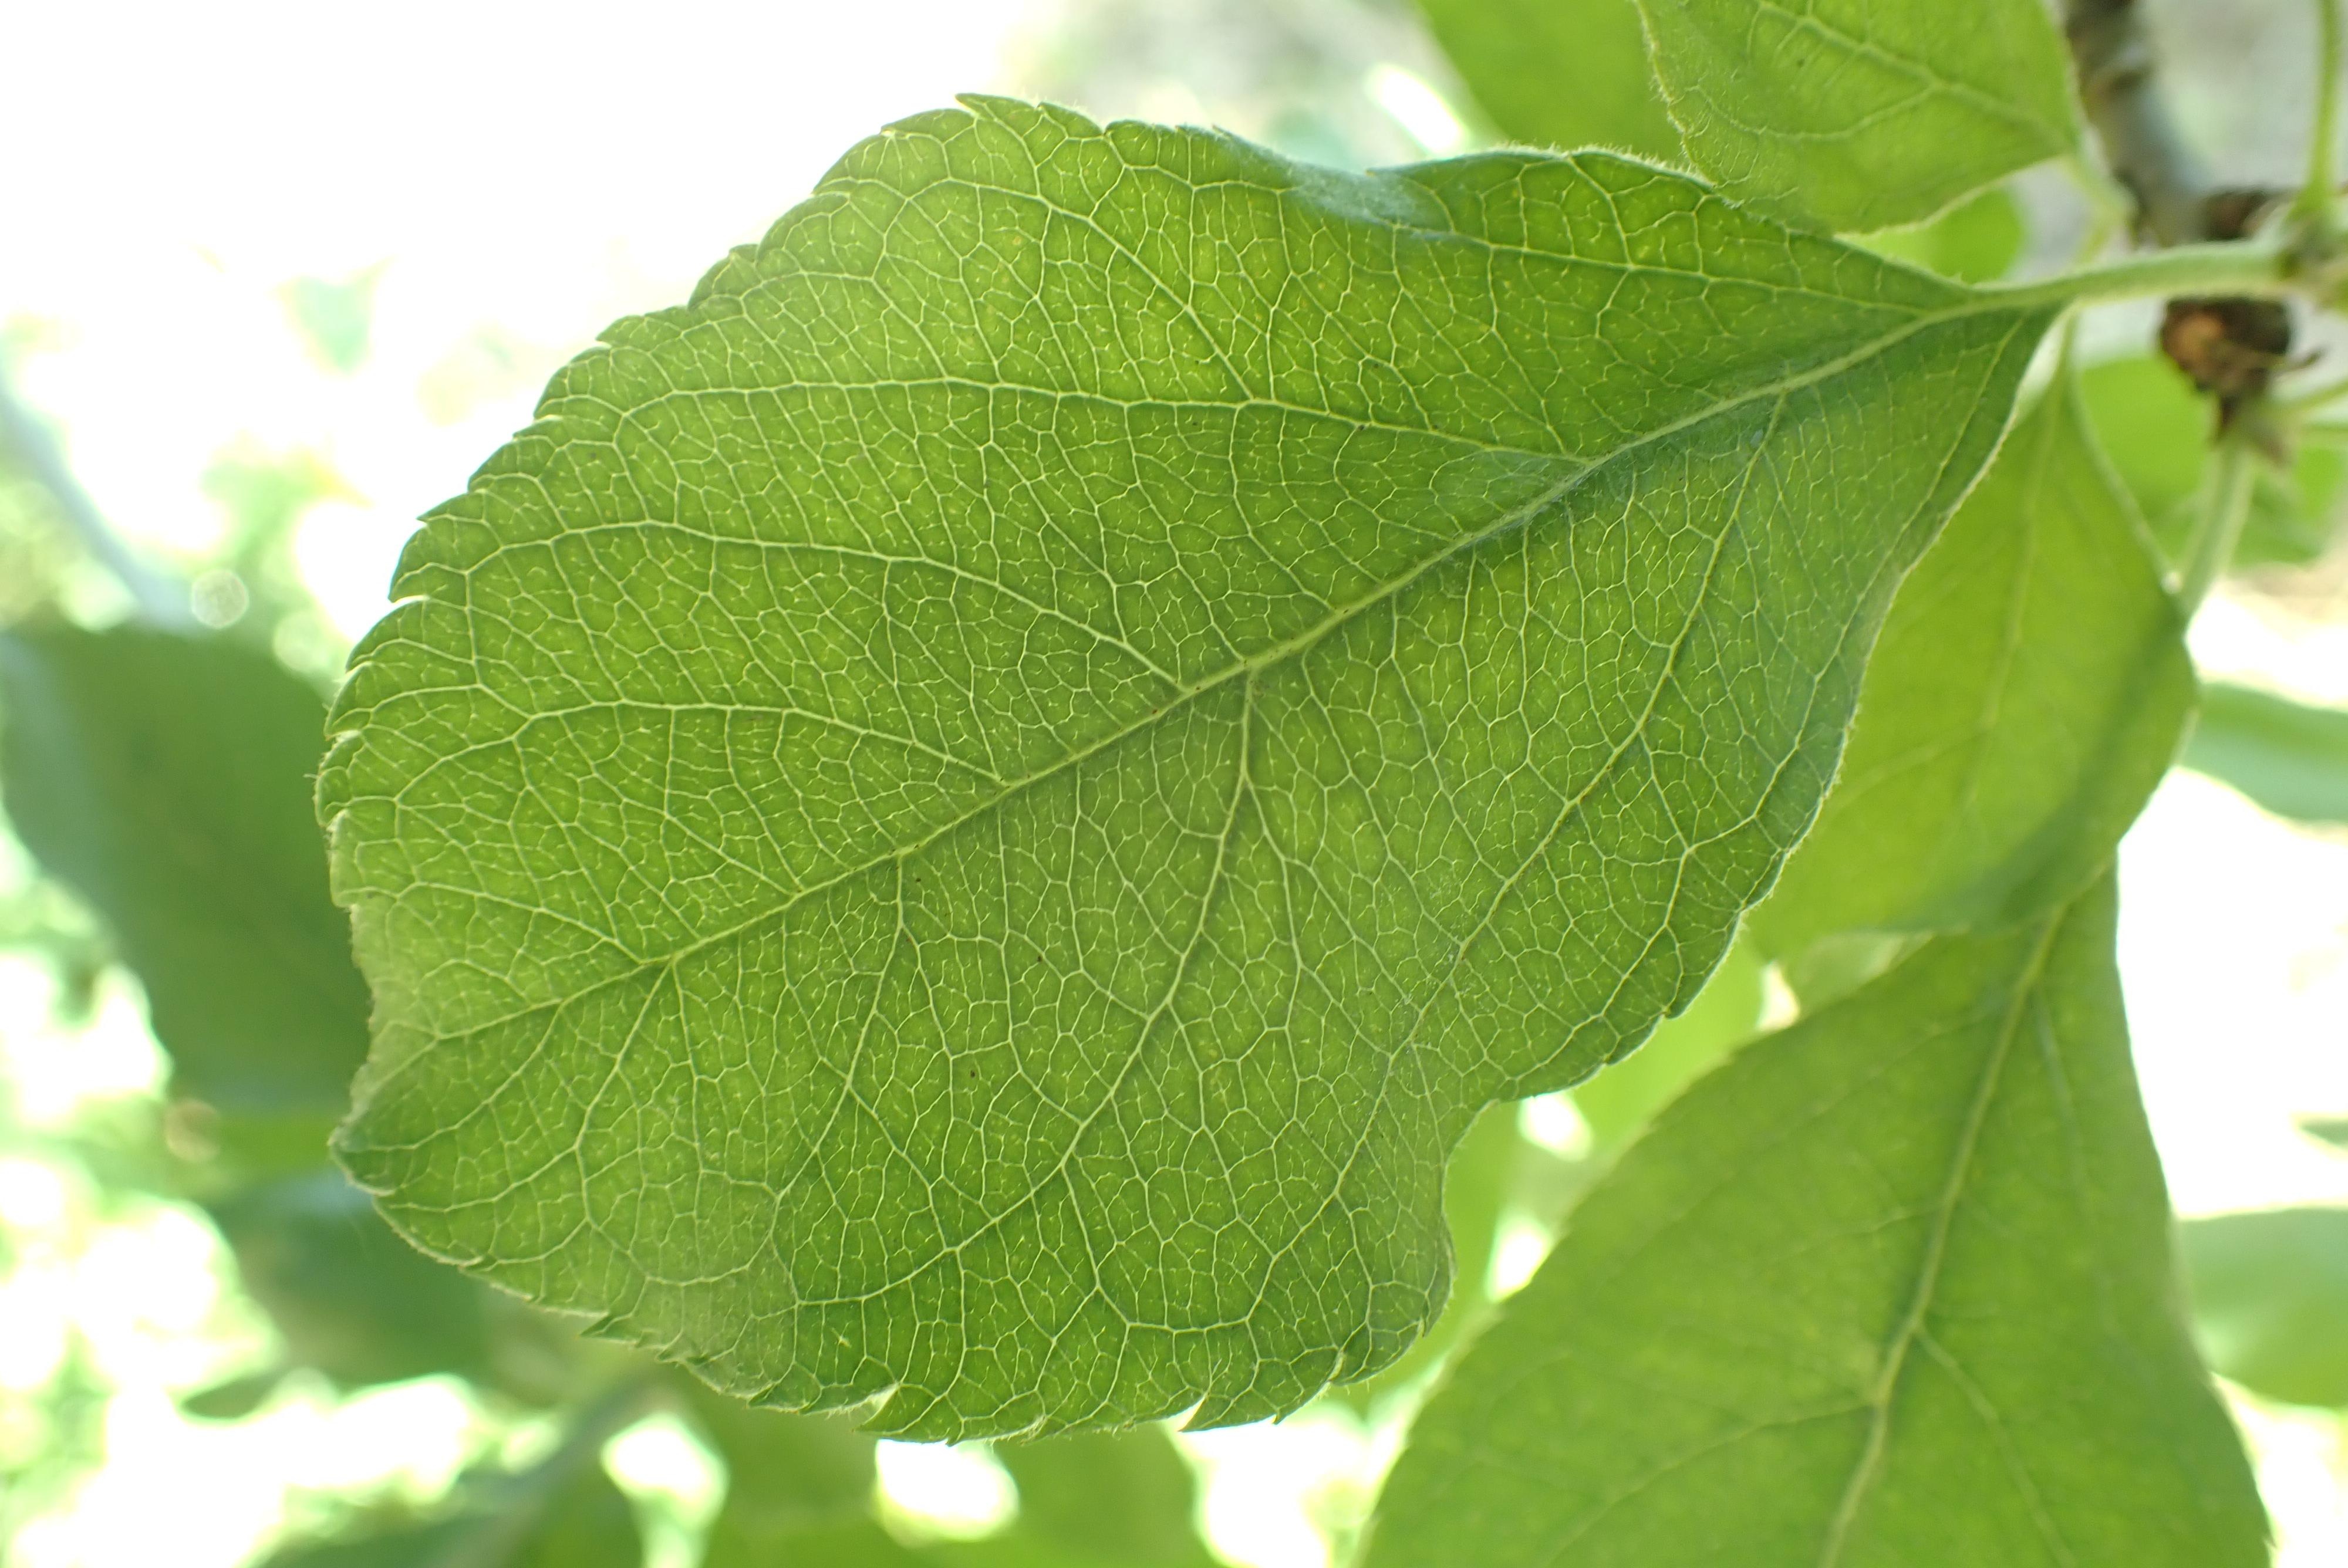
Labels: healthy